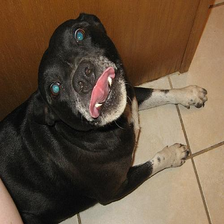
Species: dog
Breed: staffordshire bull terrier